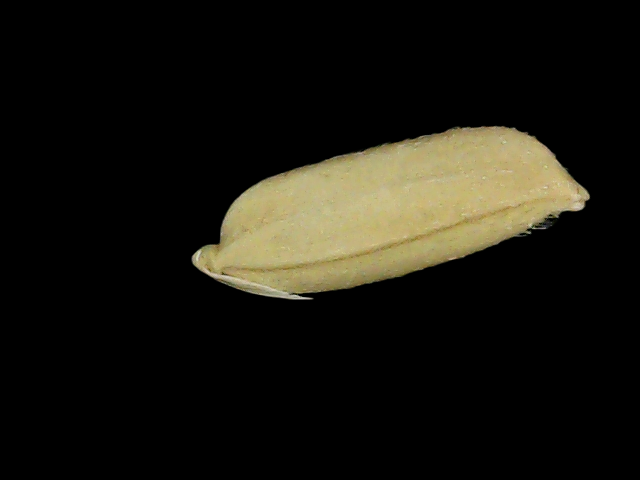
Rice variety: Br23